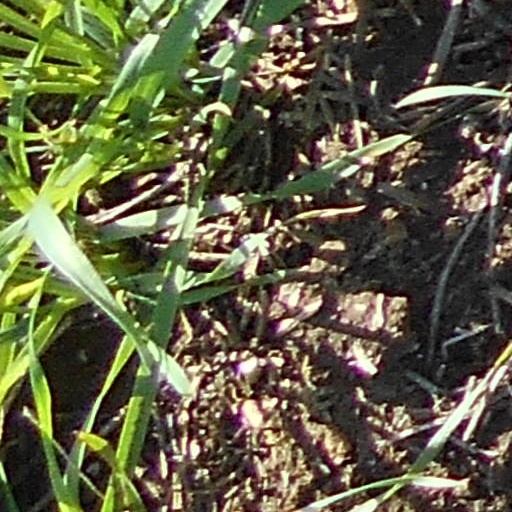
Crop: wheat